The Little Mouse

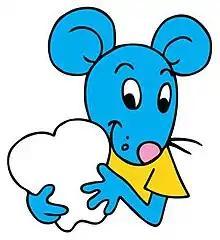
The Little Mouse as depicted in 'Les Secrets de la Petite Souris des dents de lait'.

The Little Mouse, or , is a fairy tale legend popular in most Francophone countries, most notably in France, and Wallonia. The legend of the Little Mouse ties in with that of the Tooth Fairy, the difference being that in this case, a little mouse sneaks in while the child is asleep, and replaces the lost baby tooth kept under their pillow with coins.